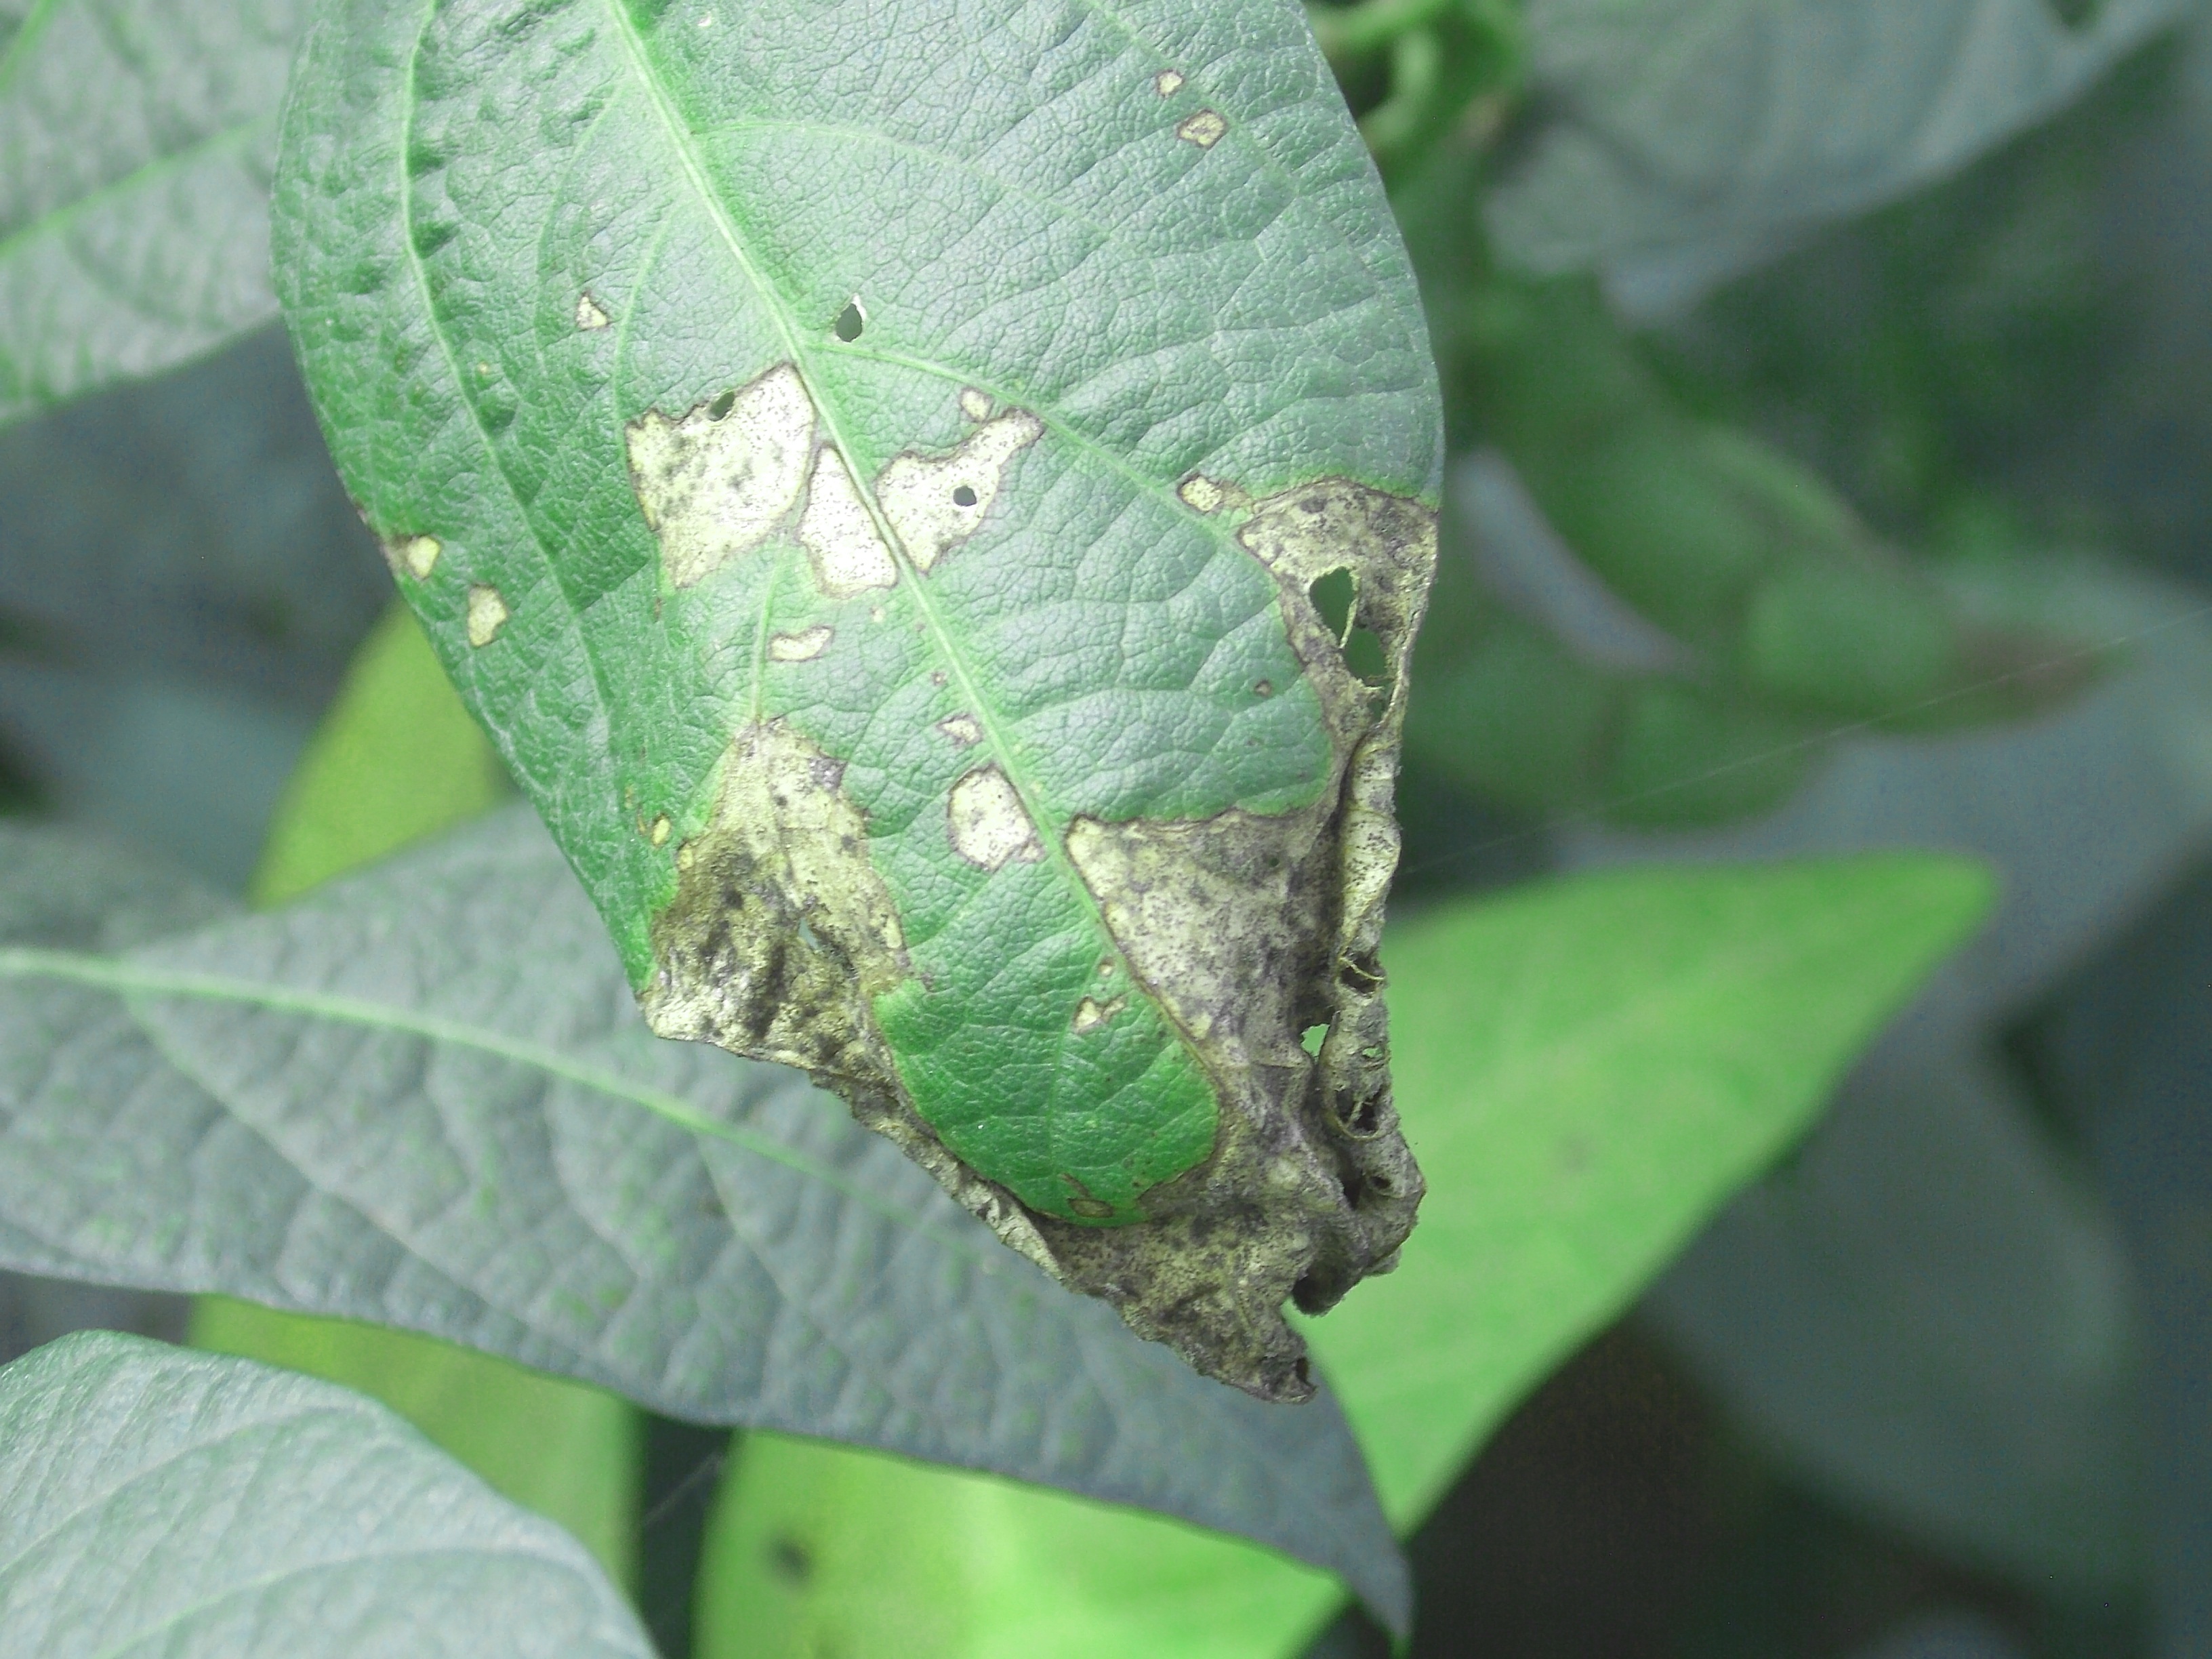
Label: Disease